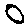
Label: 0